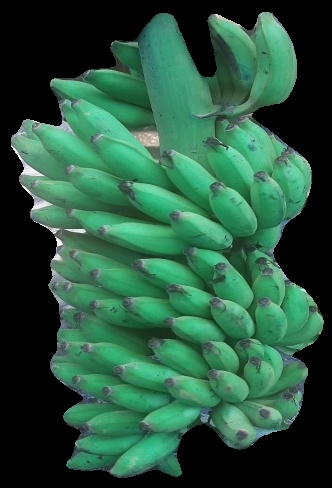
Variety: elakki-bale
Grade: grade2